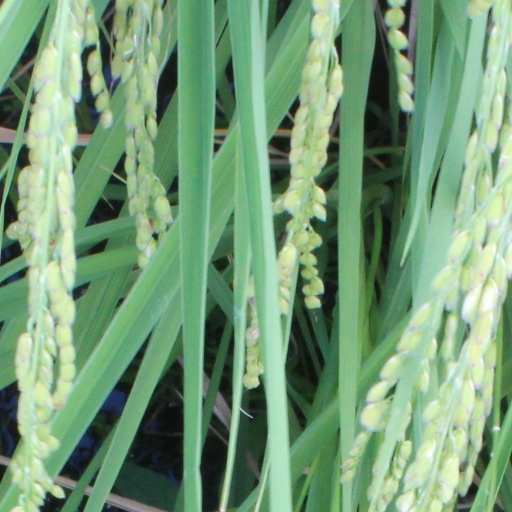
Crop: rice